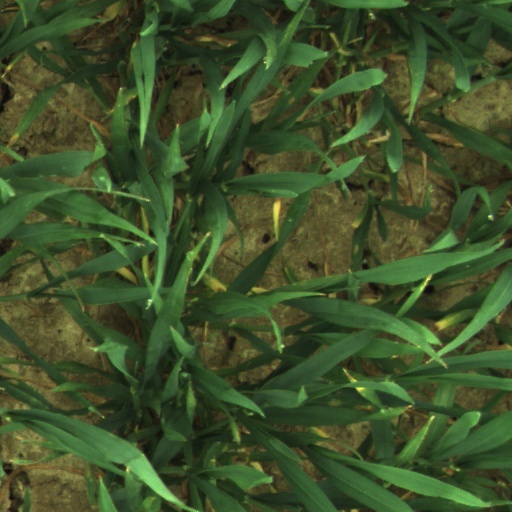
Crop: wheat